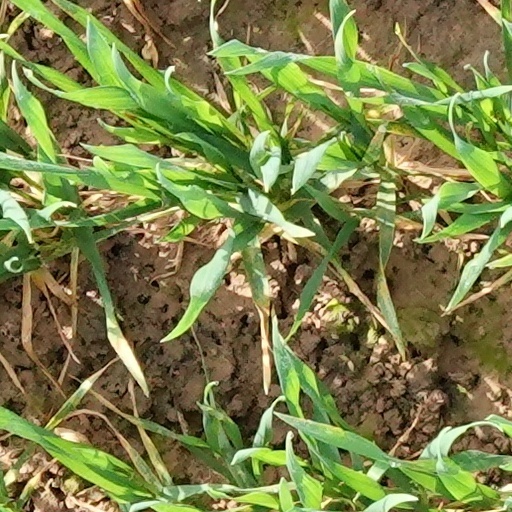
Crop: wheat